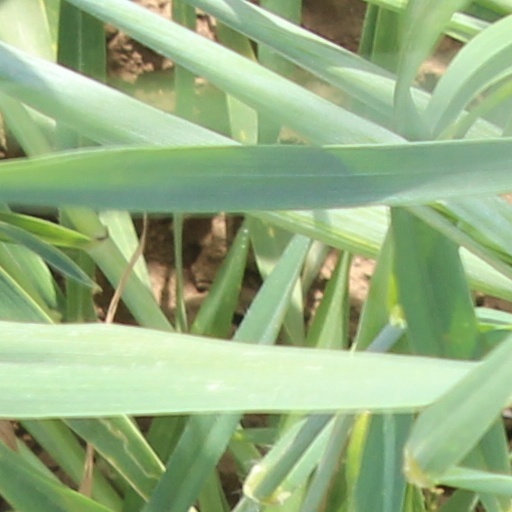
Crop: wheat